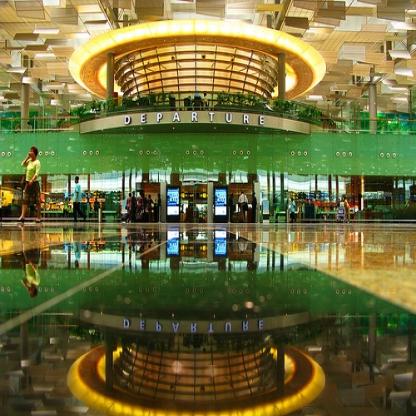
Scene: Indoor